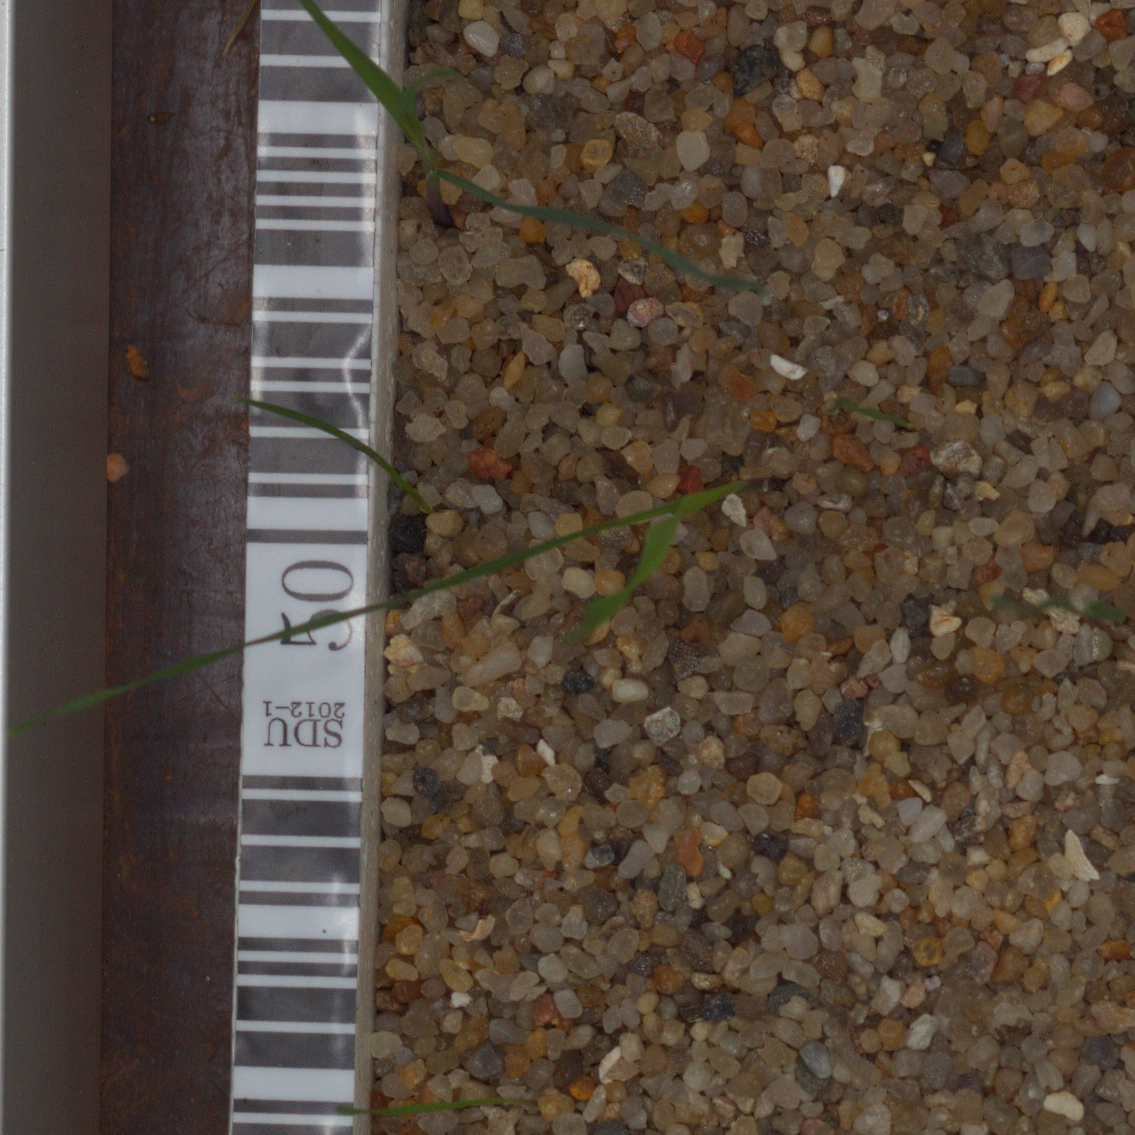
Label: black_grass